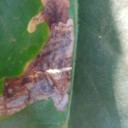
Label: Miner